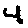
Label: 4